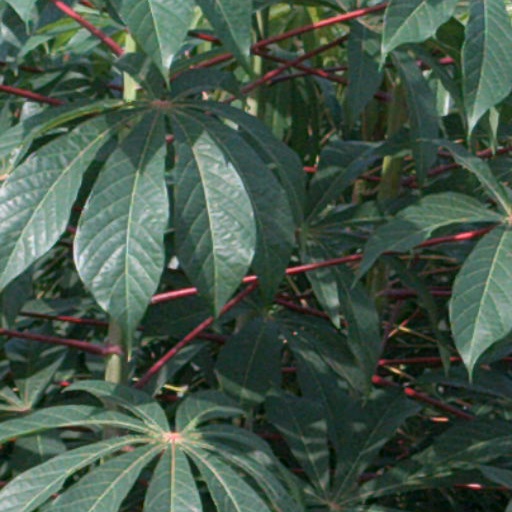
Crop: cassava